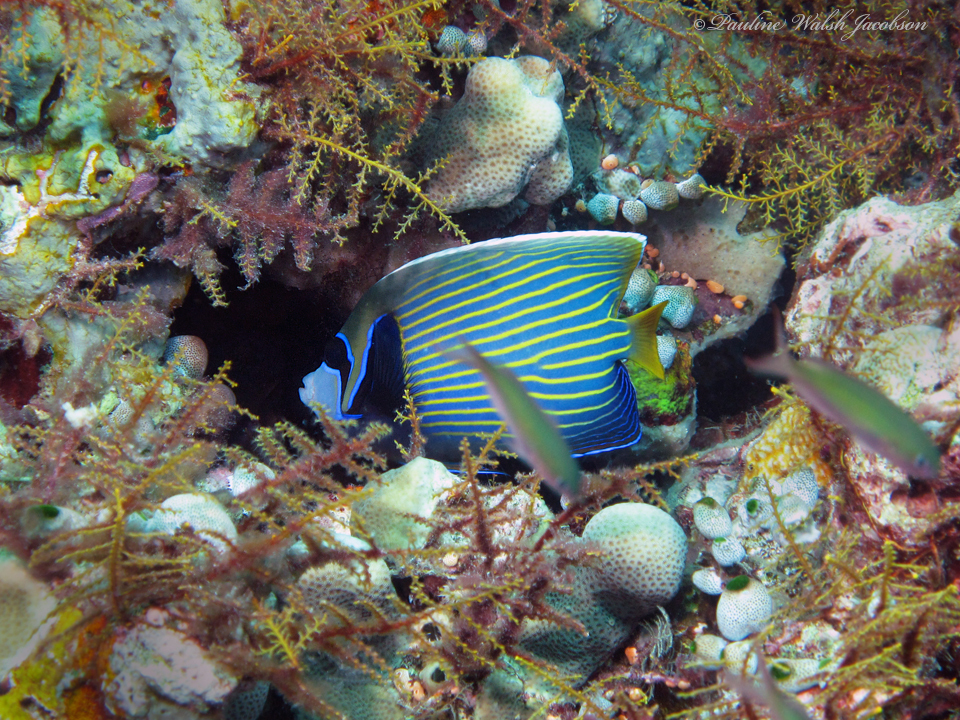
Pomacanthus imperator (Emperor Angelfish)